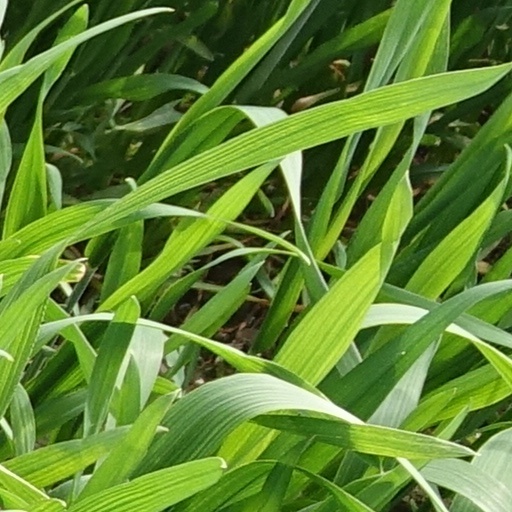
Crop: wheat